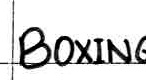
Label: boxing